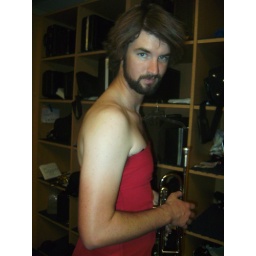
Jones the drum major in a pretty red dress [Davis is Burning]